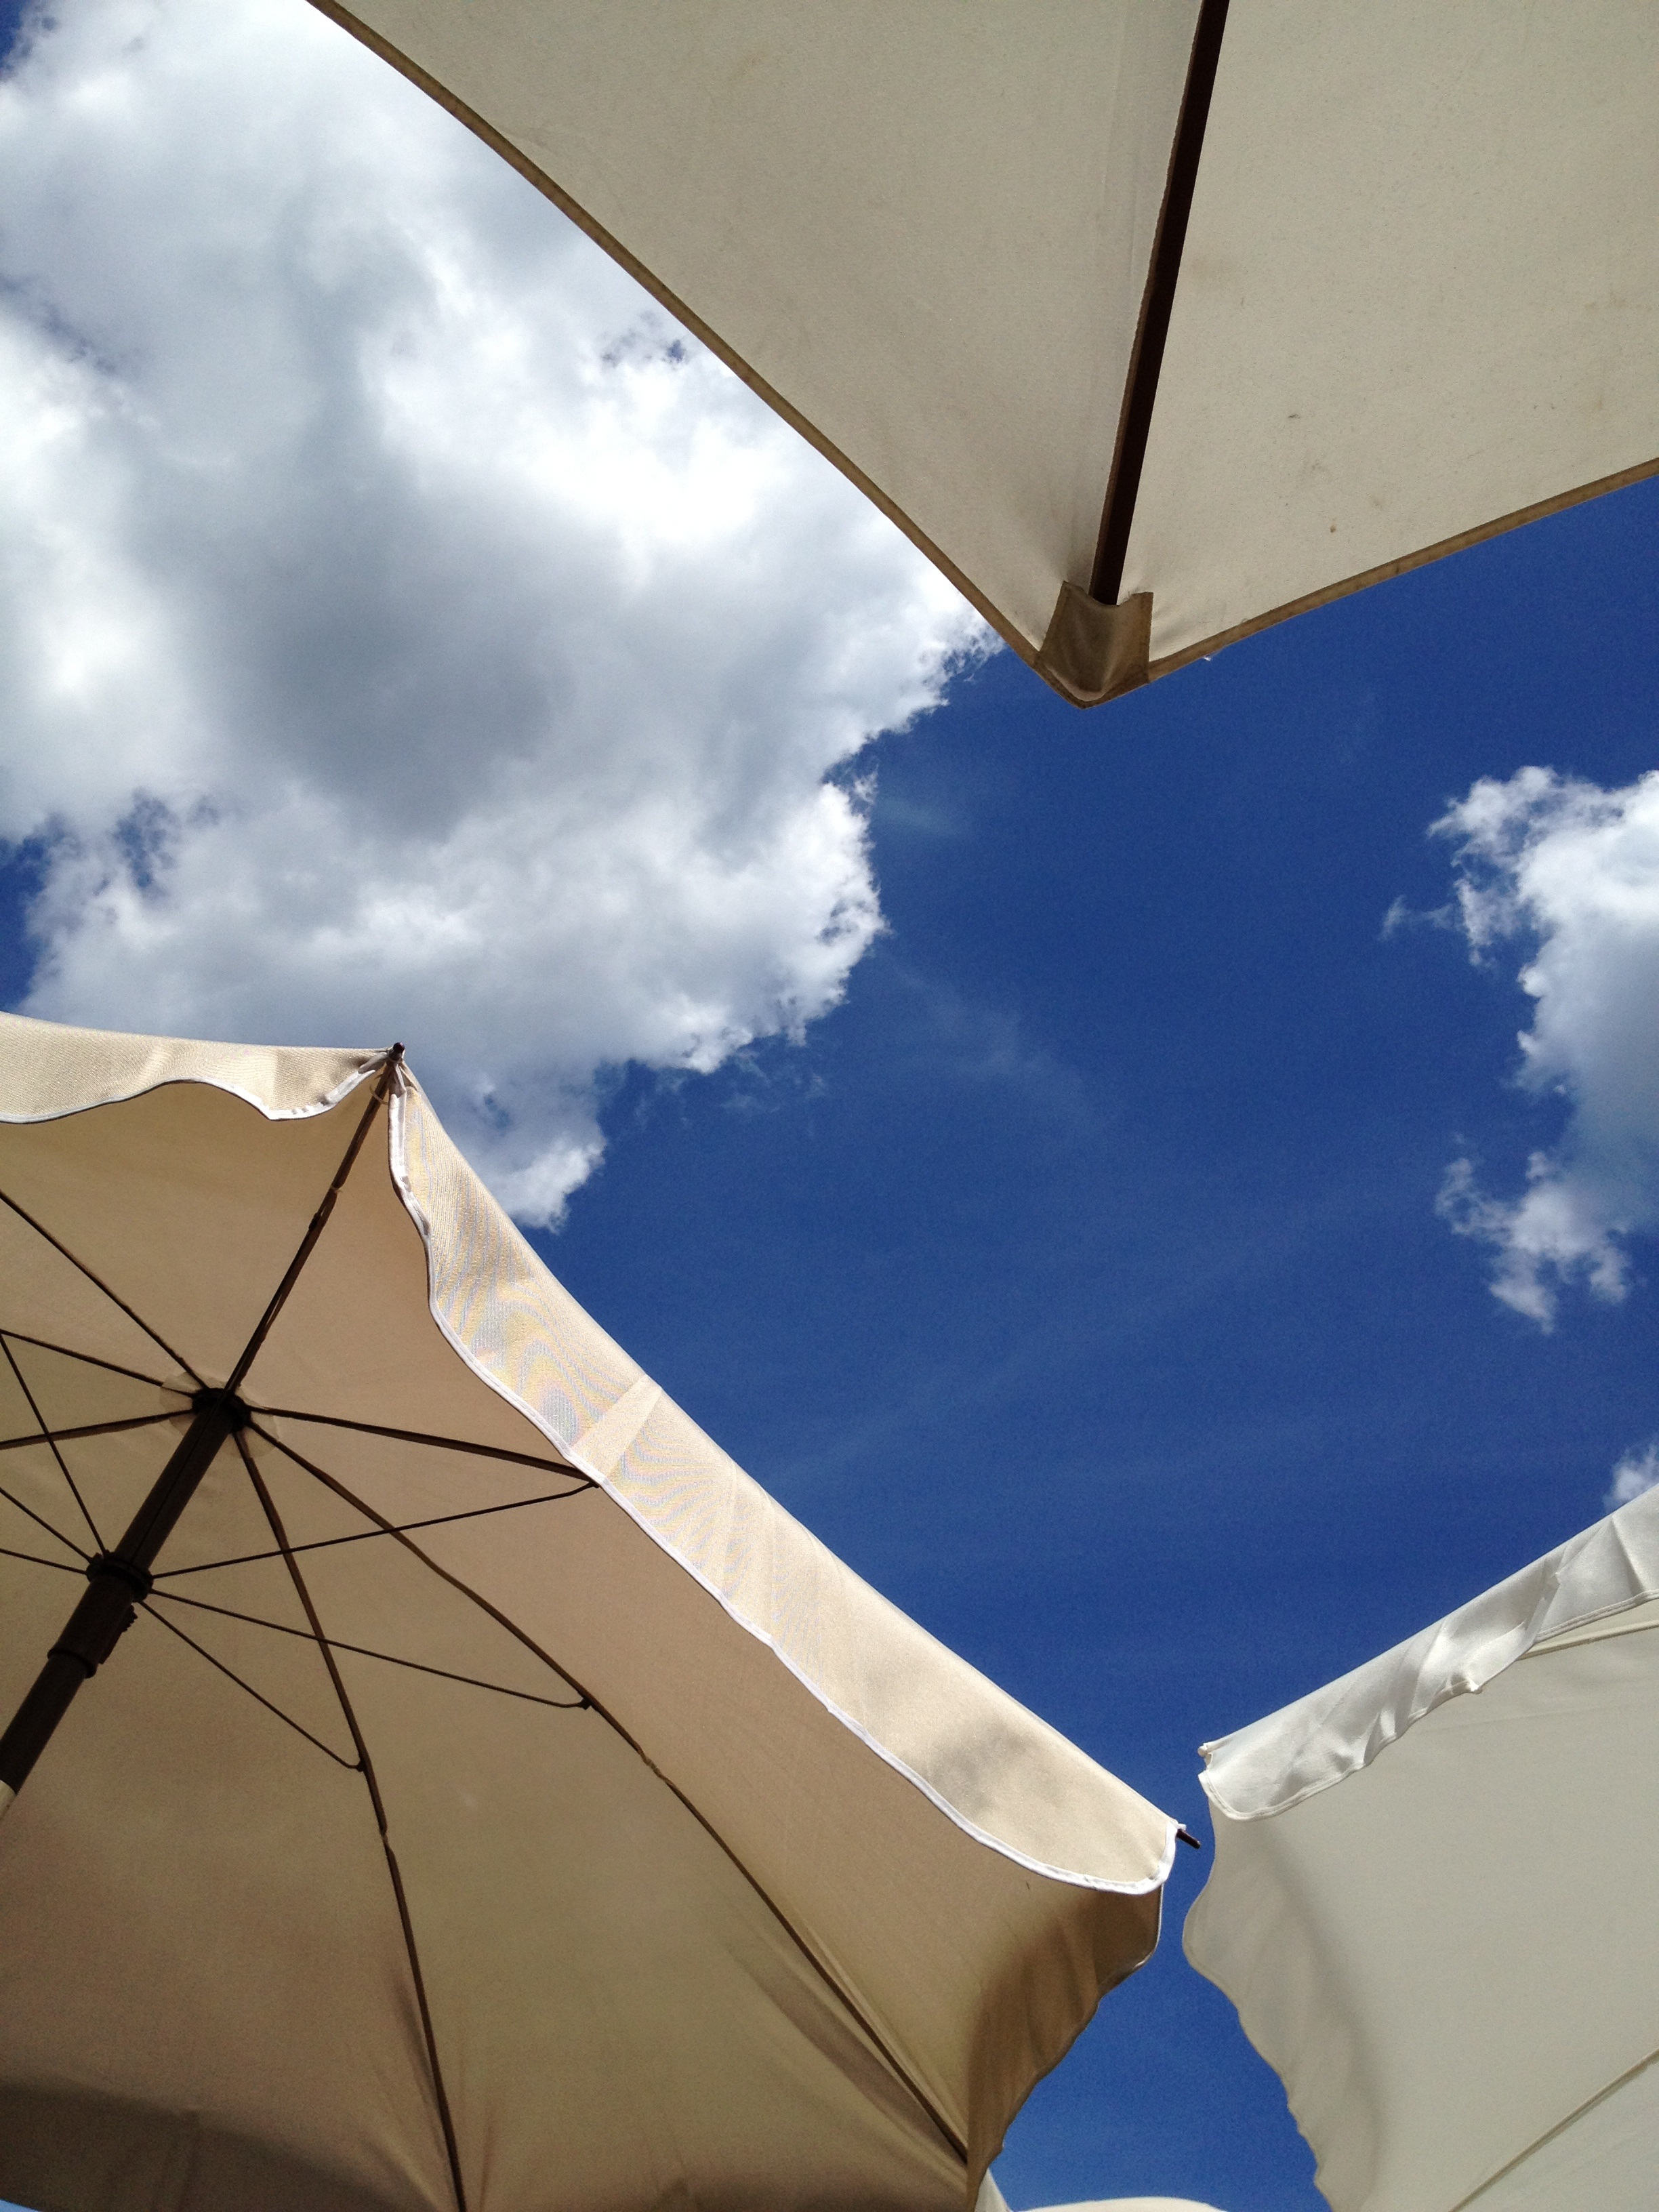
wing, cloud, sky, wind, river, summer, vacation, umbrella, blue, barbecue, tent, glitter, blue sky, party, parasol, refreshing, summer vacation, atmosphere of earth